List of birds of Cuba

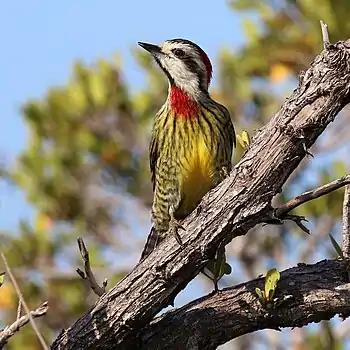
Cuban green woodpecker

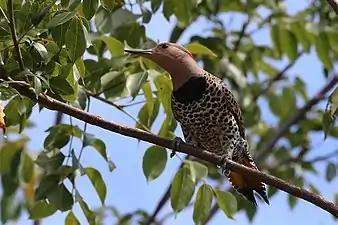
Northern flicker

Woodpeckers are small to medium-sized birds with chisel-like beaks, short legs, stiff tails, and long tongues used for capturing insects. Some species have feet with two toes pointing forward and two backward, while several species have only three toes. Many woodpeckers have the habit of tapping noisily on tree trunks with their beaks.